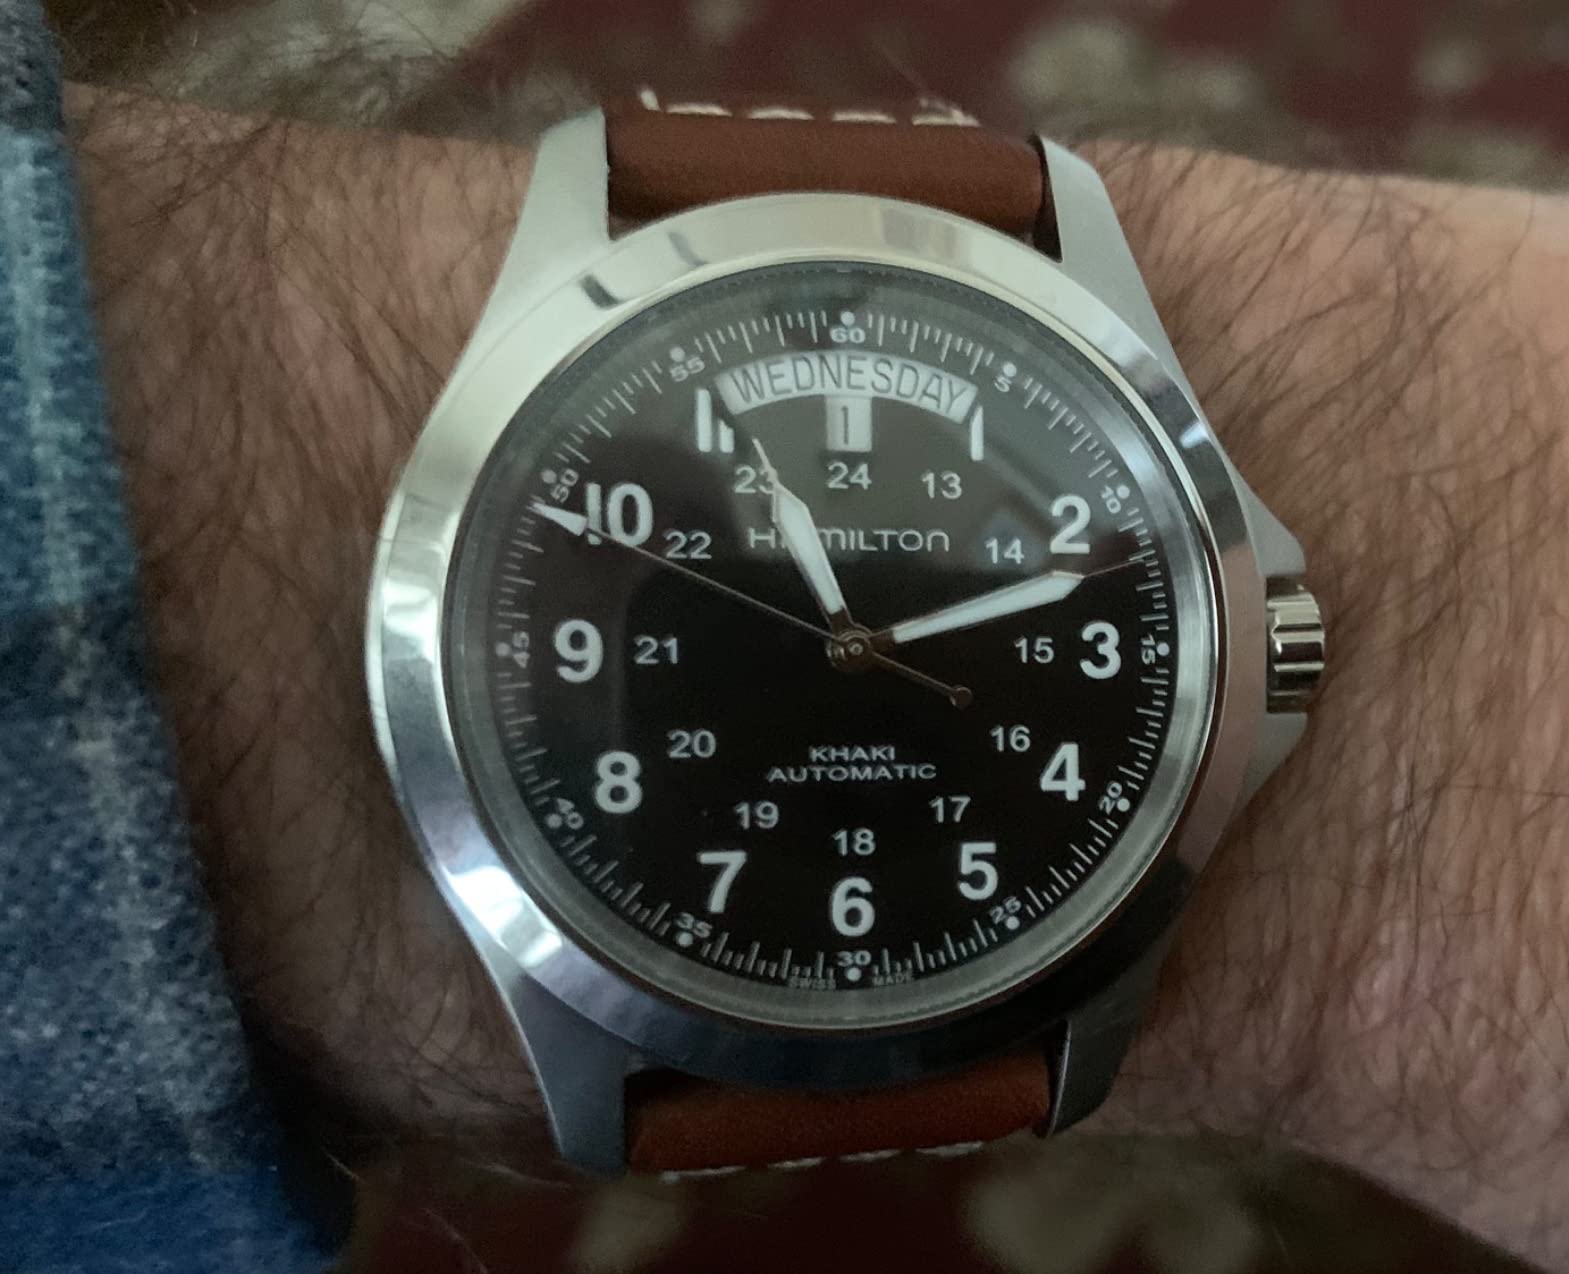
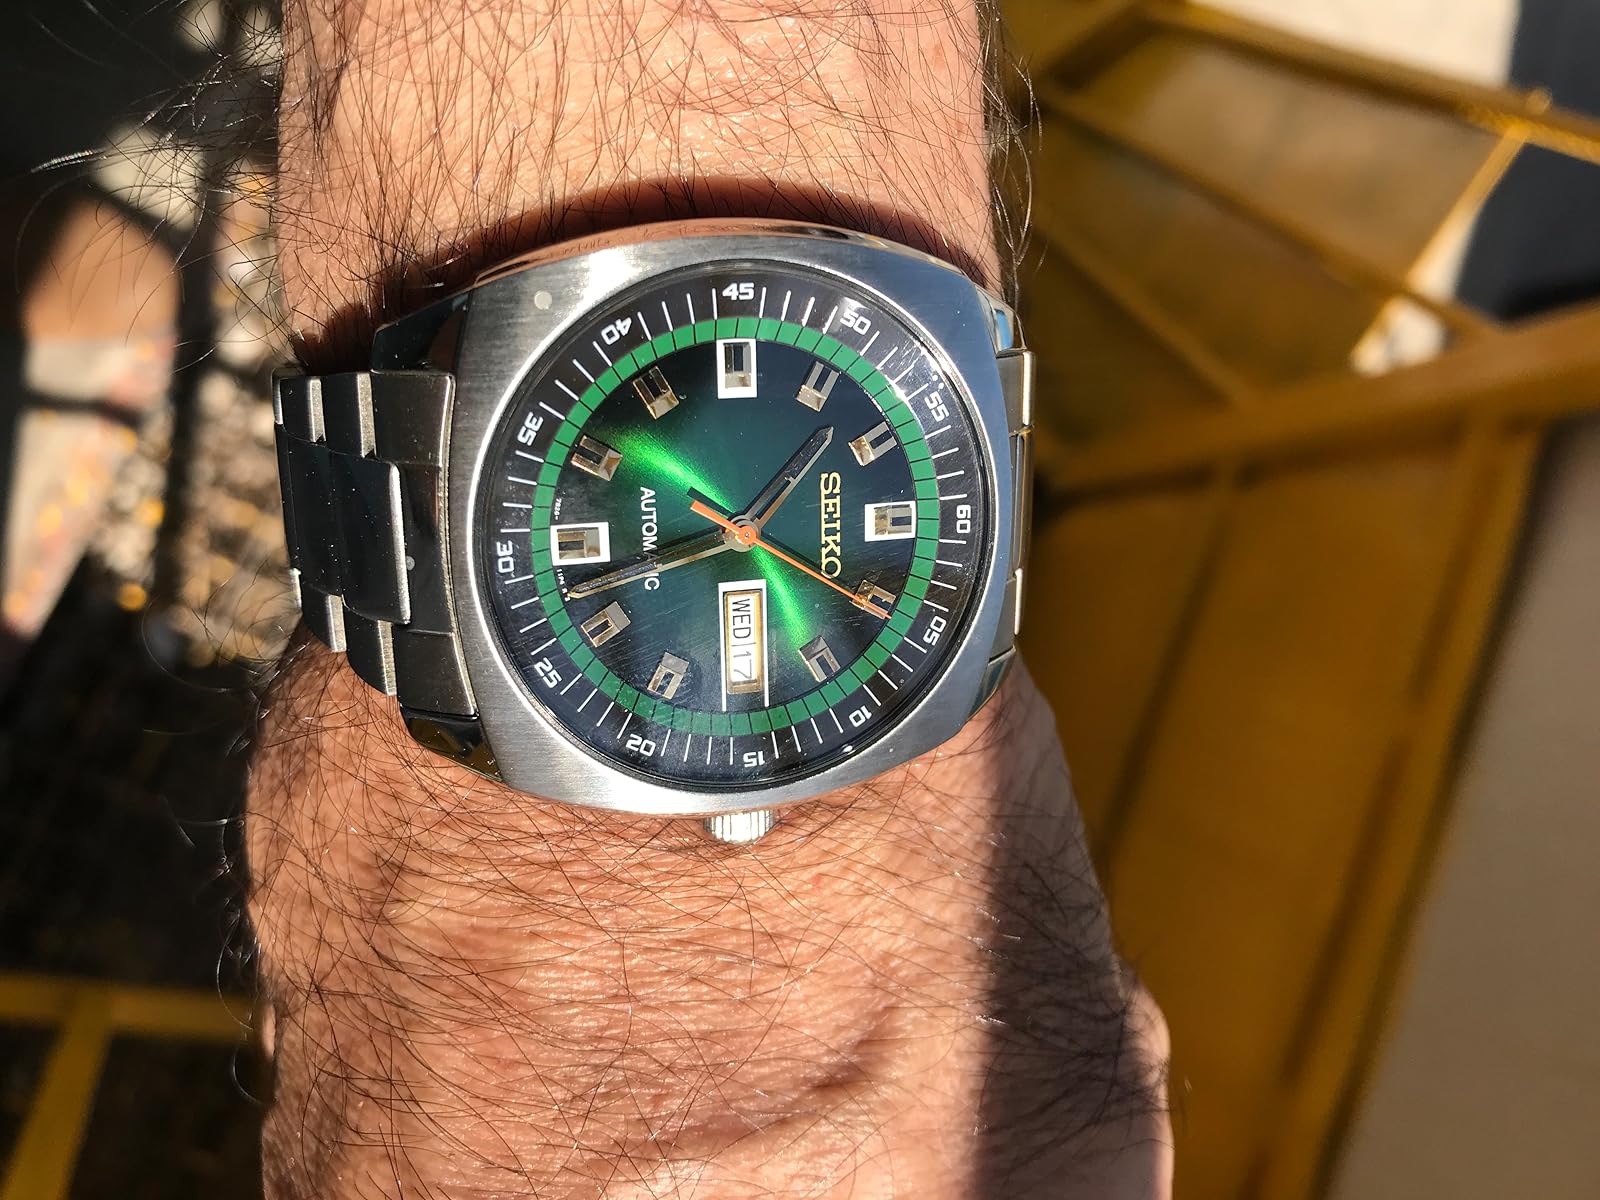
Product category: accessories_watch
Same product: no